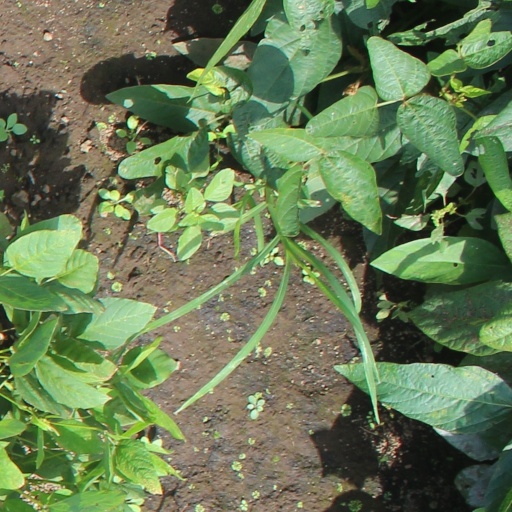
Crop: soybean